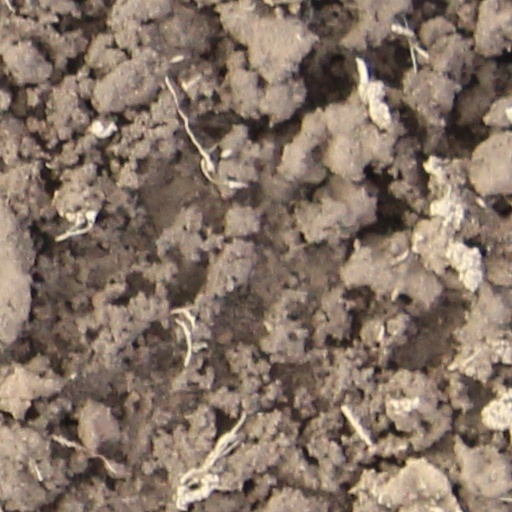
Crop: wheat